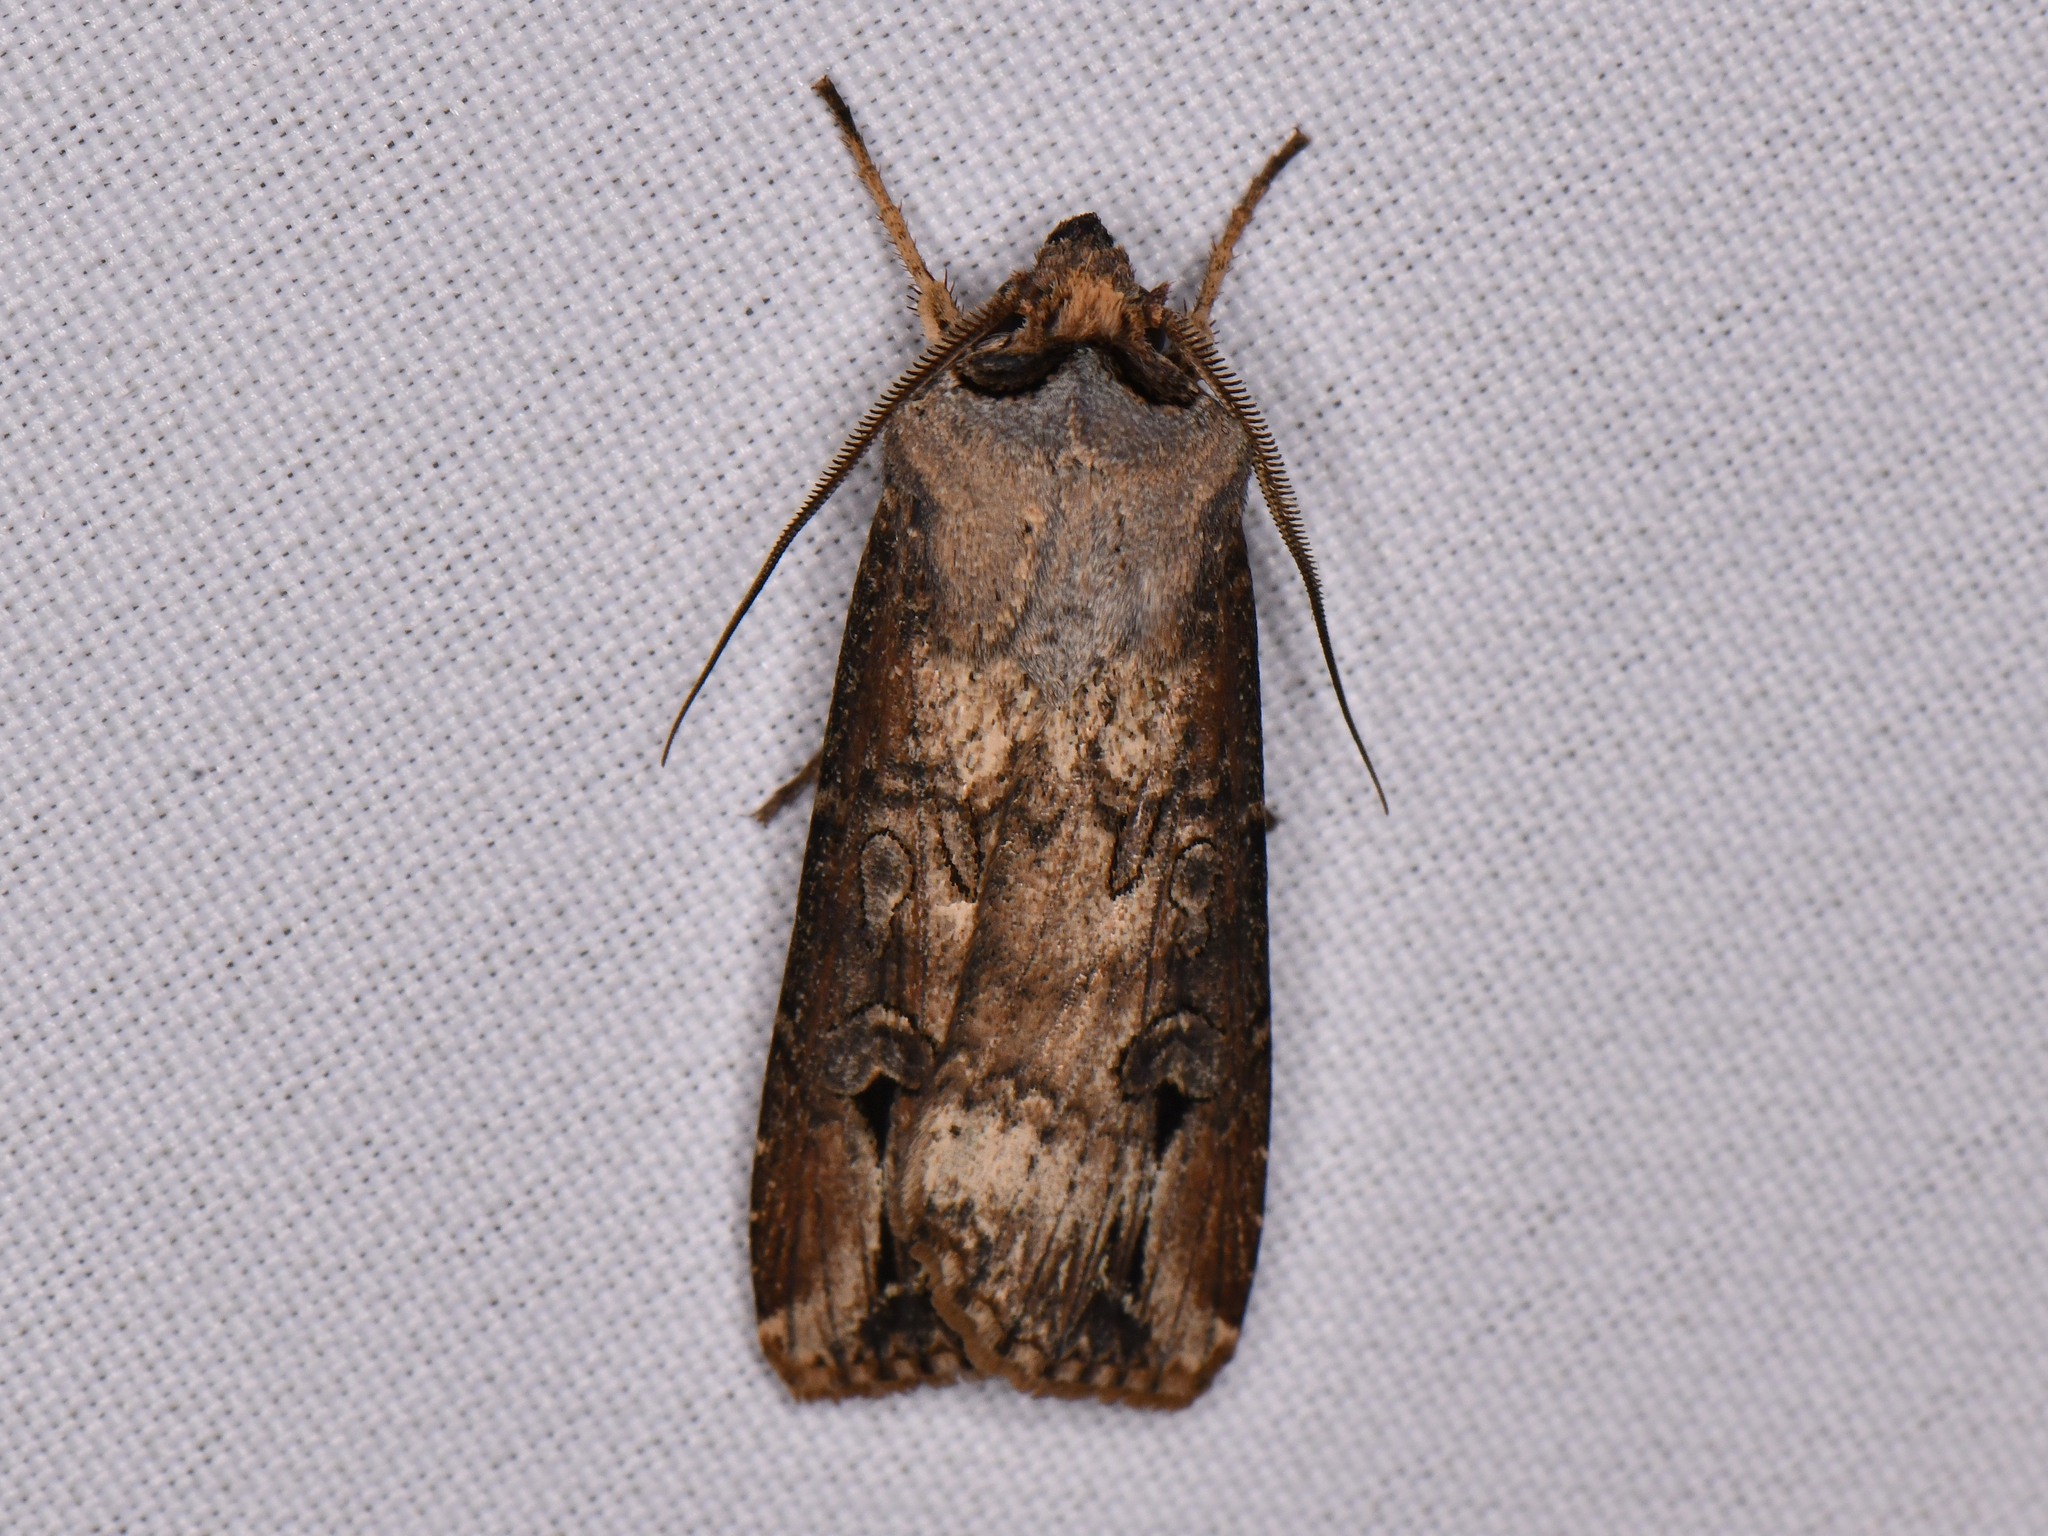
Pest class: cutworms